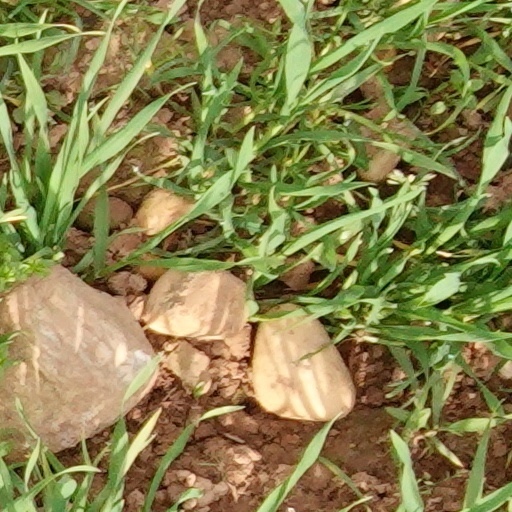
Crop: wheat